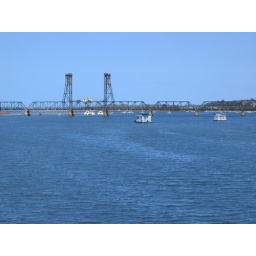
We're coming back up to the bridge in the distance. The river cruise is almost over.